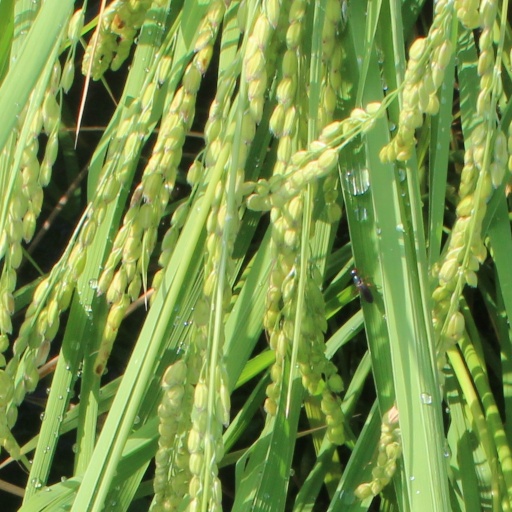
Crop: rice